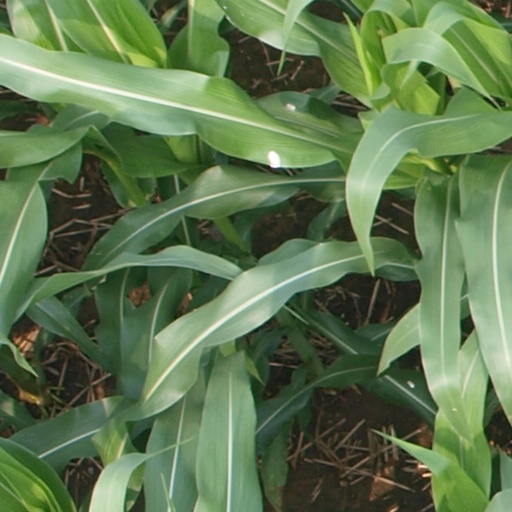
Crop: maize; corn